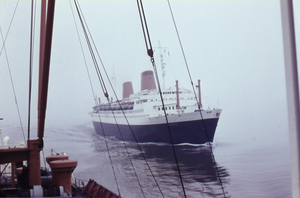
Le Kungsholm est un paquebot construit en 1953 par les chantiers De Schelde de Vlissingen pour la compagnie Swedish American Line. Il est lancé le 18 octobre 1952 et mis en service le 24 novembre 1953.